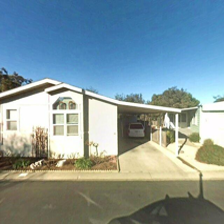
Label: streetView